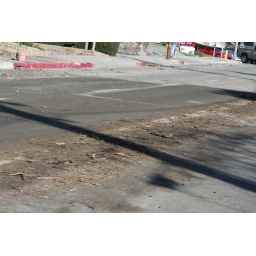
This is on Ocean View, below Foothill. It shows the debris, rocks and junk the water brought down with it.